Appeal to Reason (album)

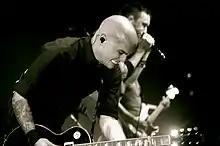
Guitarist Zach Blair and vocalist Tim McIlrath (right) playing on the "Appeal to Reason" tour on October 11, 2008.

Accompanying music videos were shot for all three songs. The video for "Re-Education (Through Labor)" features the Chicago sect of the Moped Army planting and detonating bombs throughout the city. The video garnered controversy, as some viewers saw this as an act of condoning terrorism. In the "Audience of One" video, the members of Rise Against perform on a miniaturized version of the White House lawn, while a child plays with the small figurines. The video deals with various themes, including gay marriage and militarization. The video for "Savior" features actors in animal costumes engaging in a mosh pit. Rise Against also produced a video for "Hero of War" despite it not being a single. The video follows the song's lyric thread, and features a soldier looking back on his traumatic war experiences.